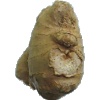
Label: ginger_root